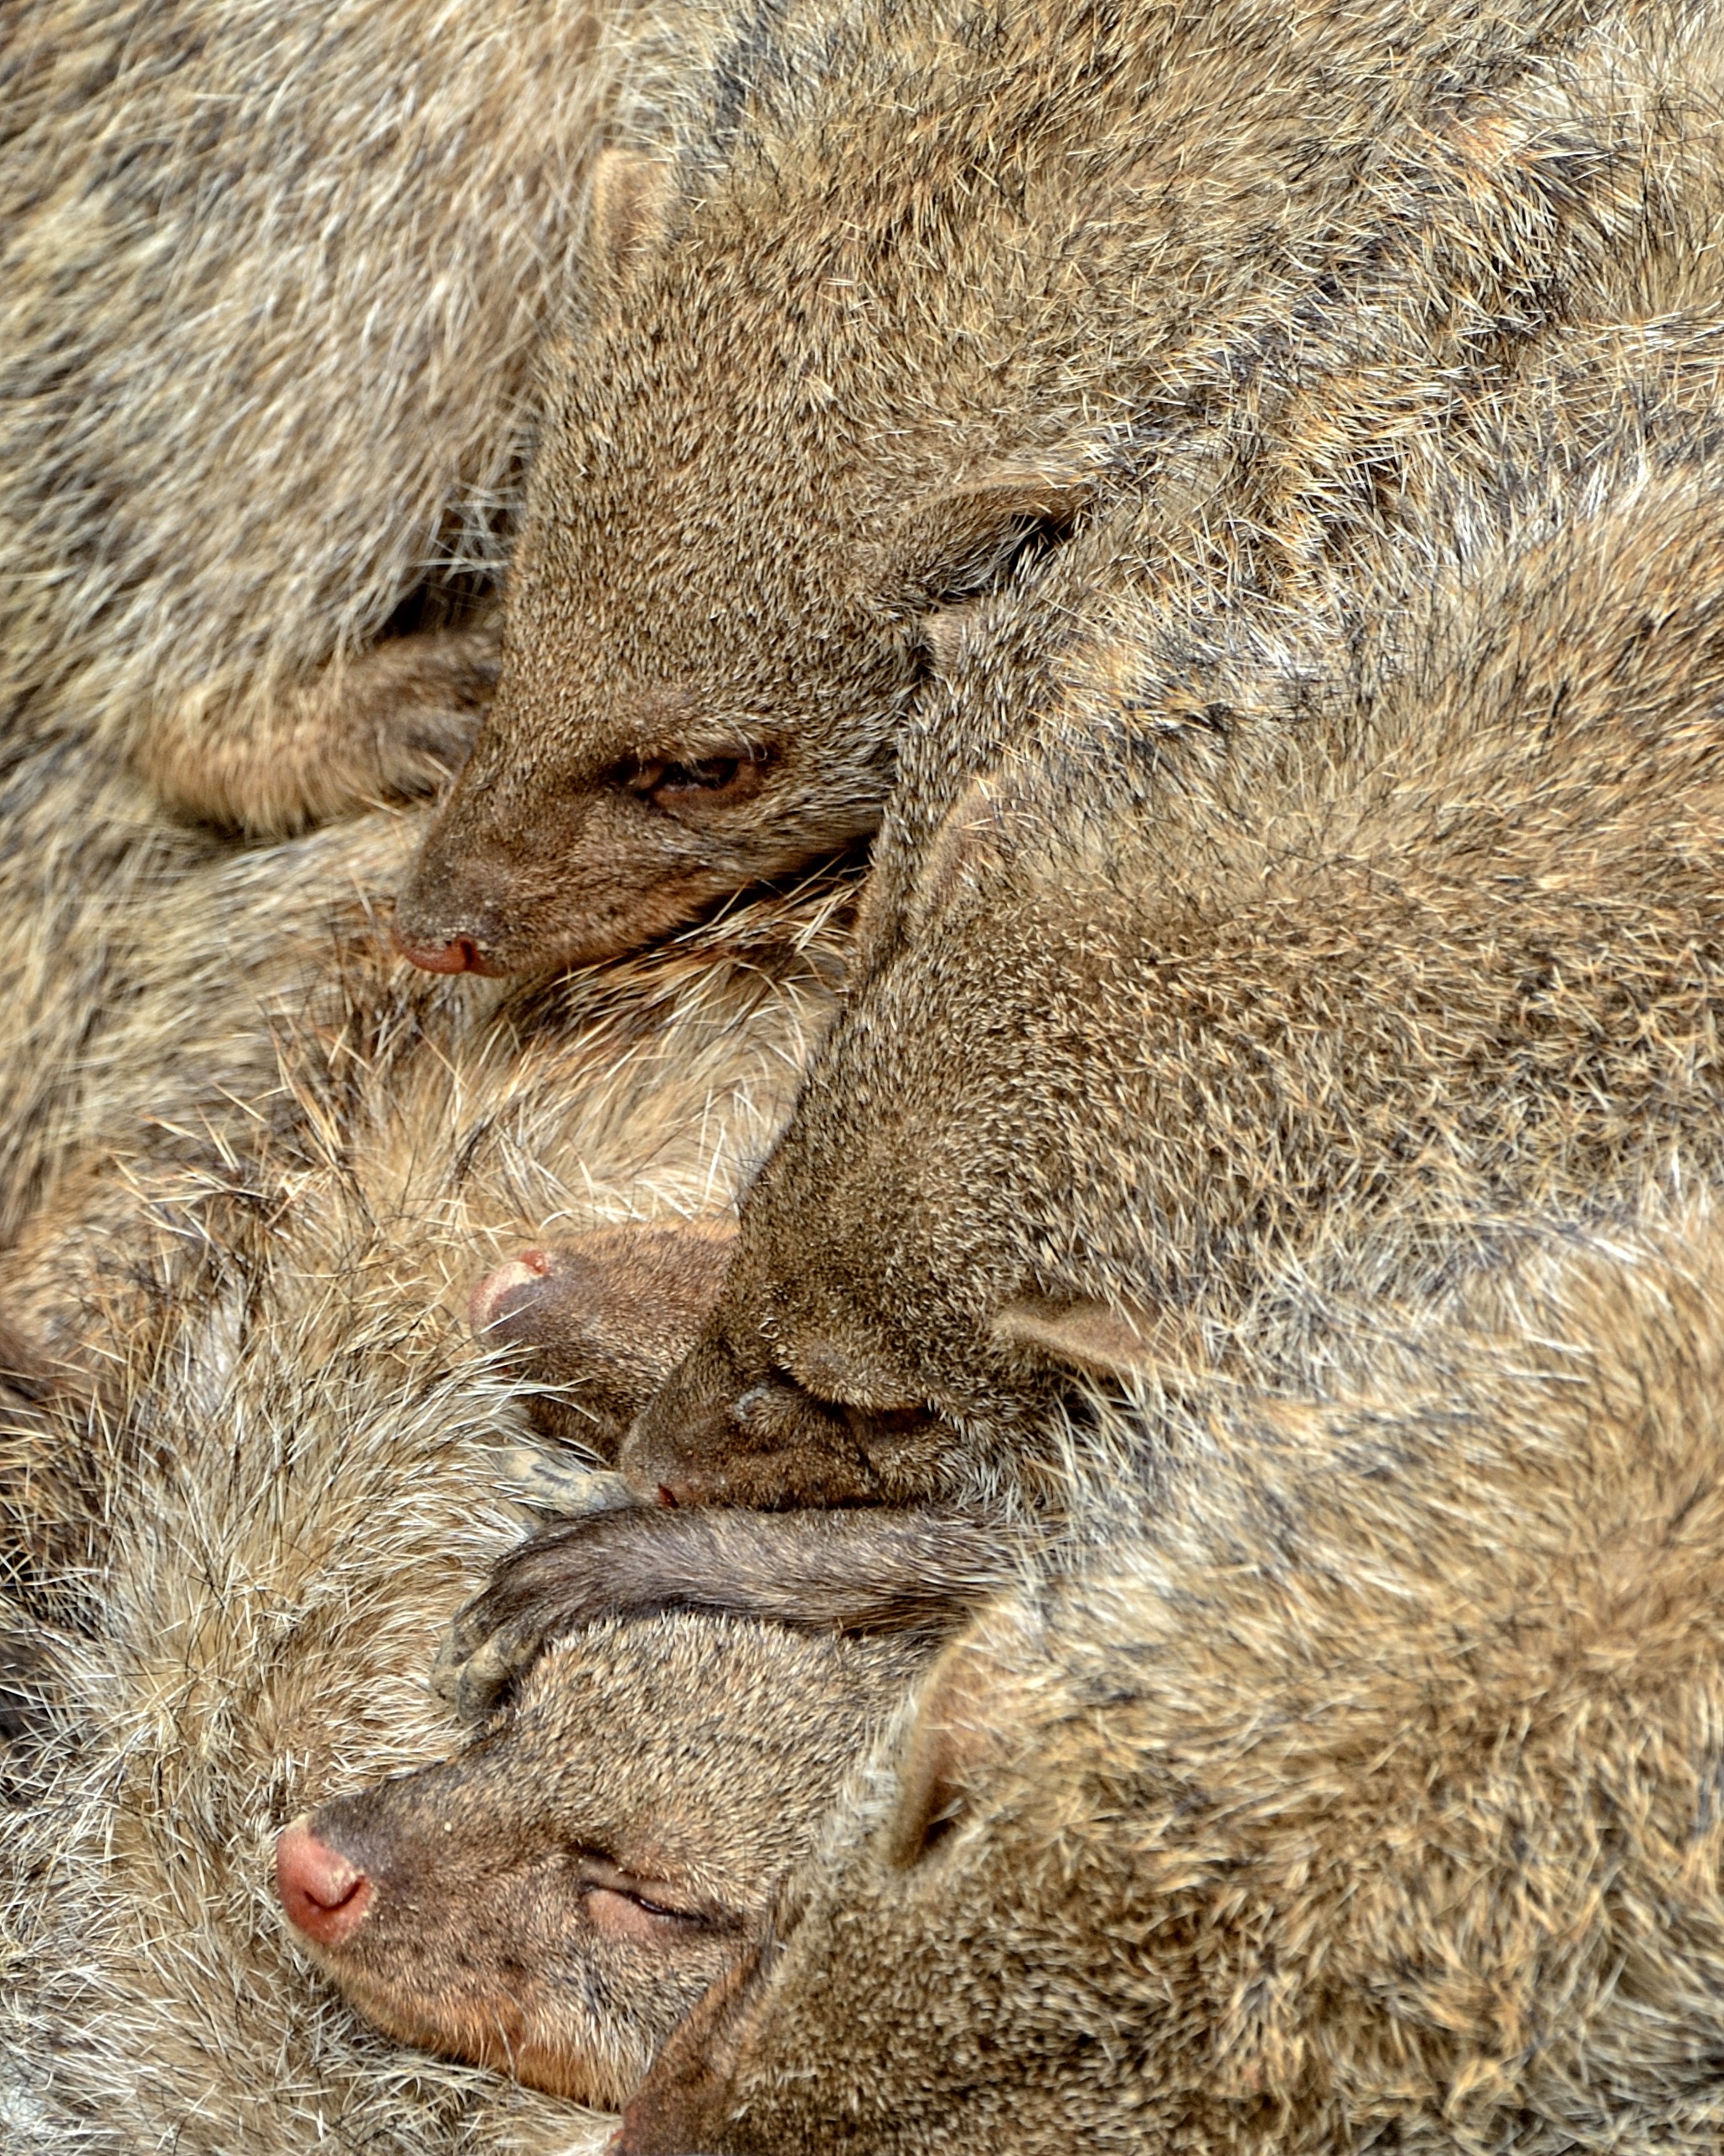
group, animal, wildlife, relax, sleeping, mammal, rest, together, fauna, close up, wild animal, sleep, team, vertebrate, creature, break, mongoose, chill out, wild cat, mungos mungo